The Impossible Game

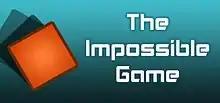

The Impossible Game is a 2009 one-button platform game developed and published by Fluke Games. The Windows, macOS and Linux port was developed by Grip Games.